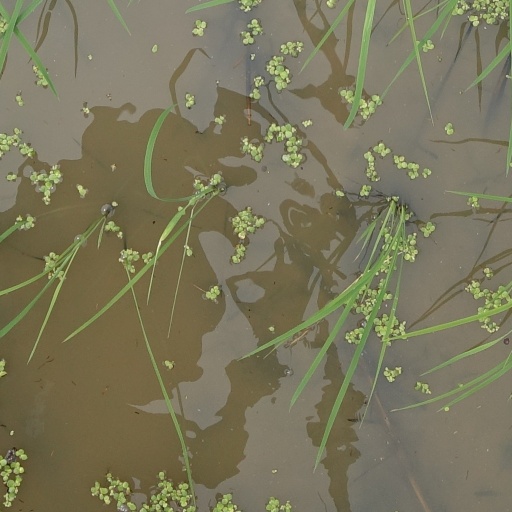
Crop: rice